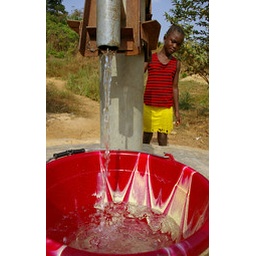
Girl uses water pump near her home in Bo, Sierra Leone